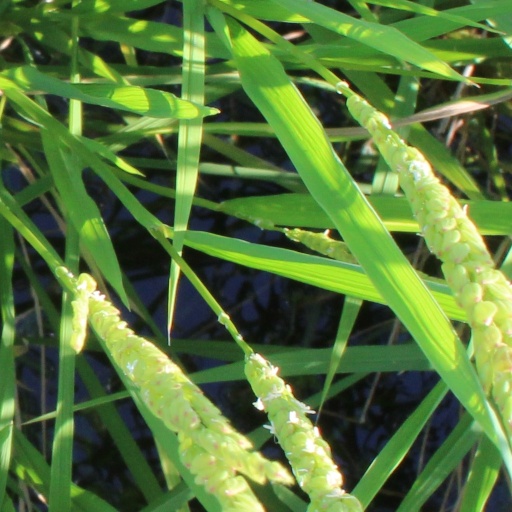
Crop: rice